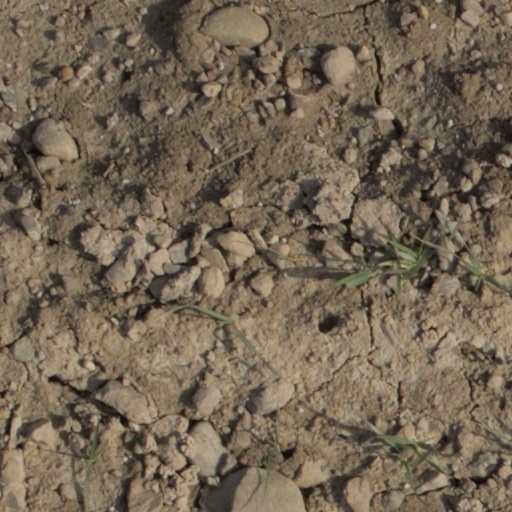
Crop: wheat